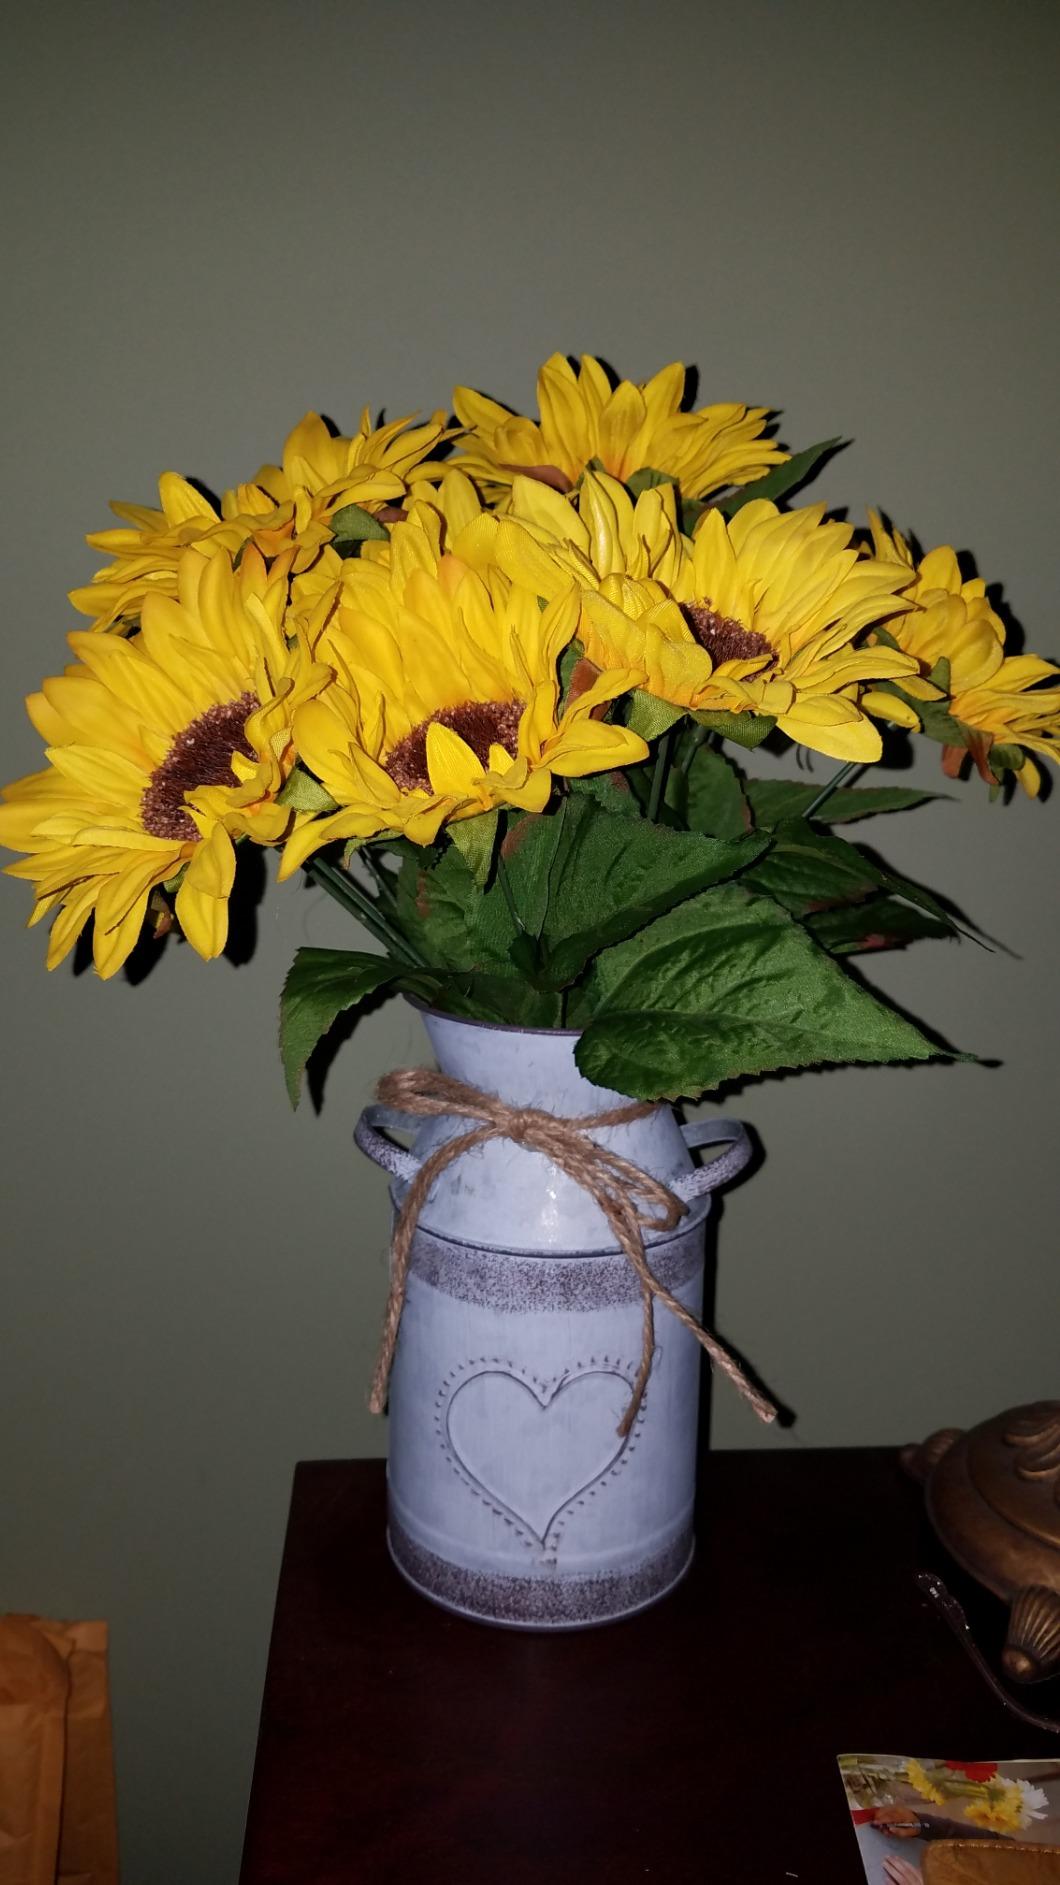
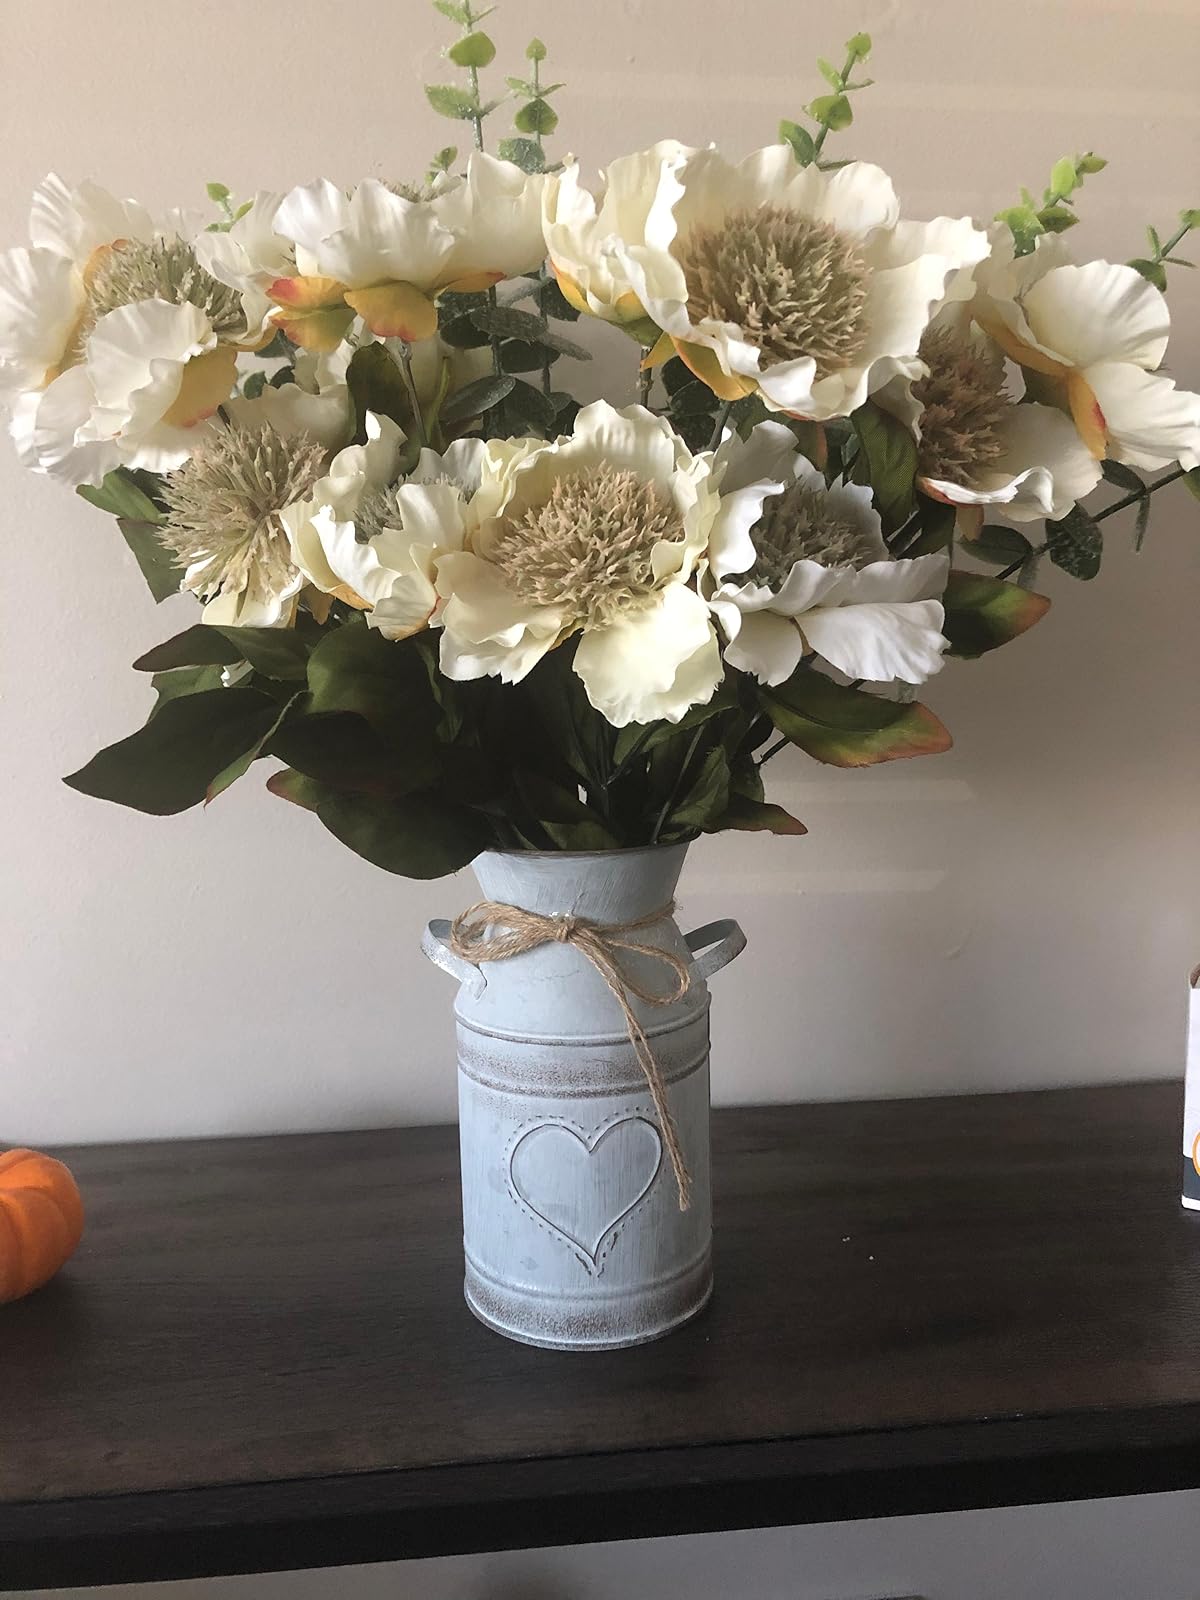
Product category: vase
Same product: yes